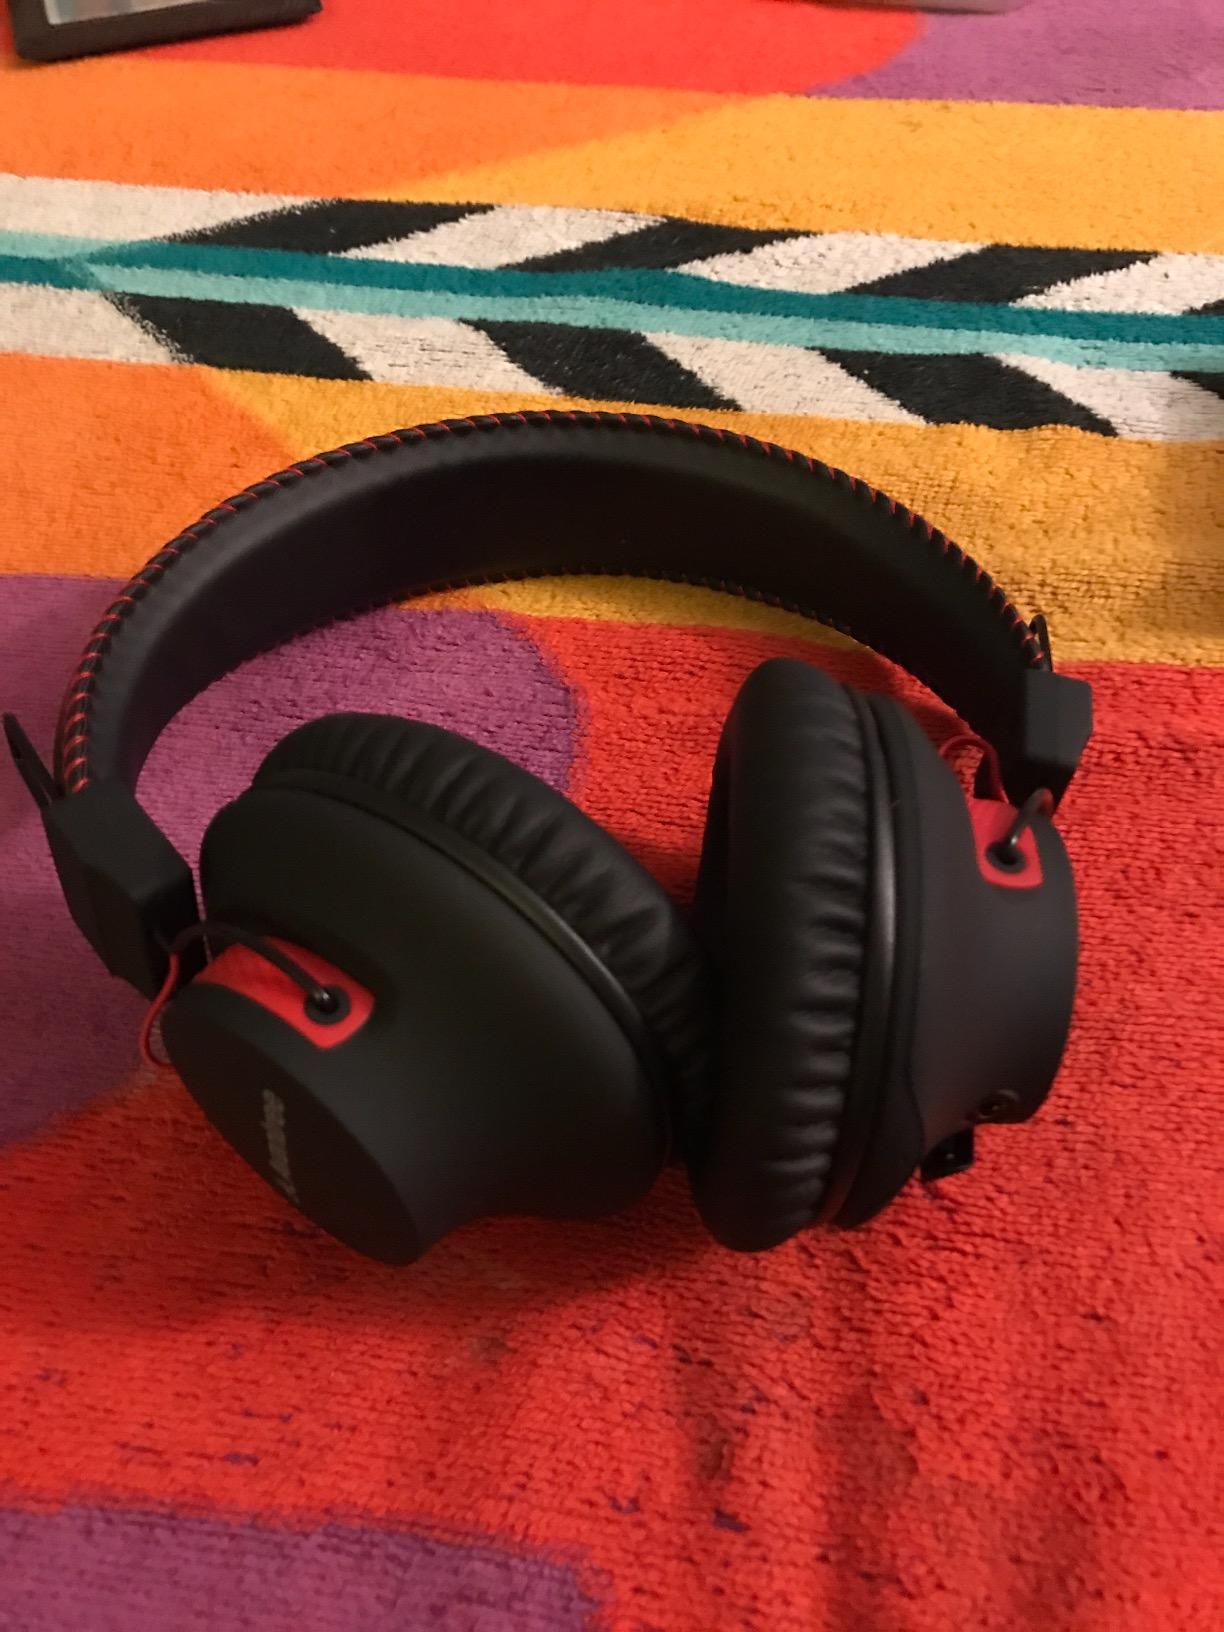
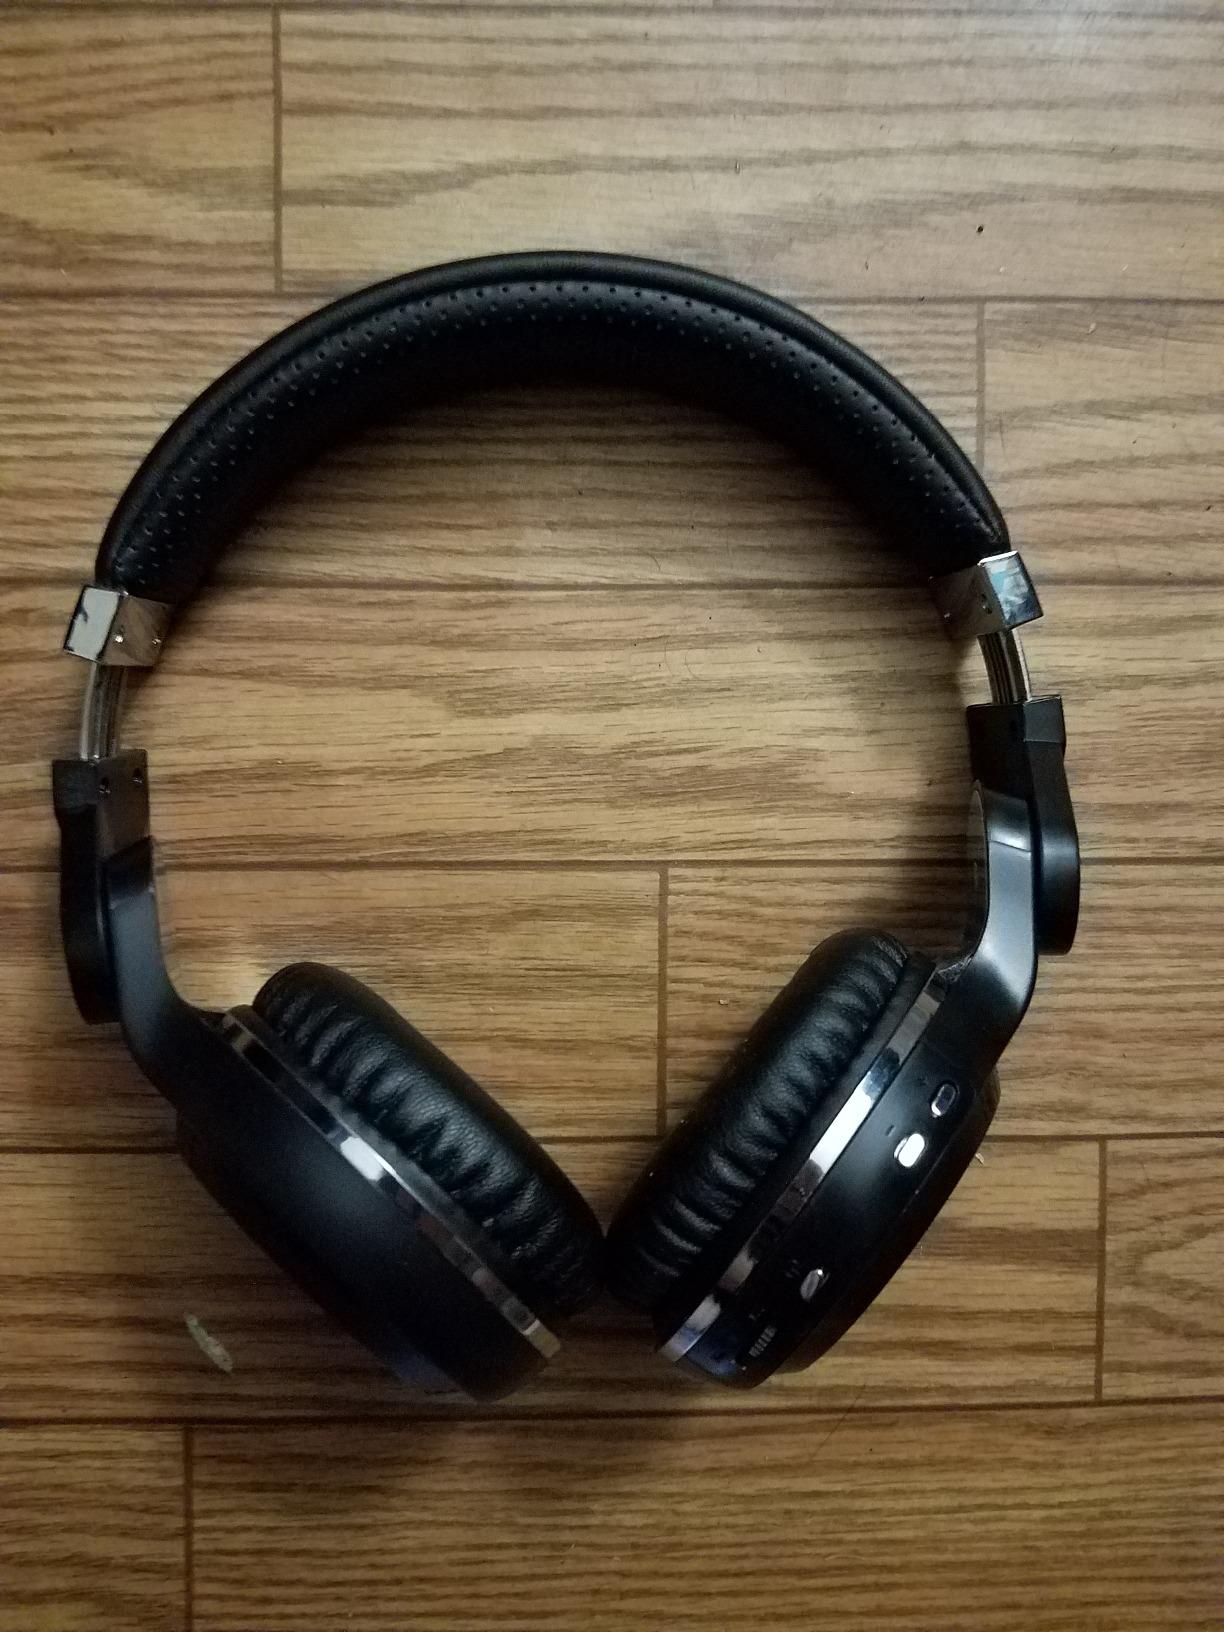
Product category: headphones
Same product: no